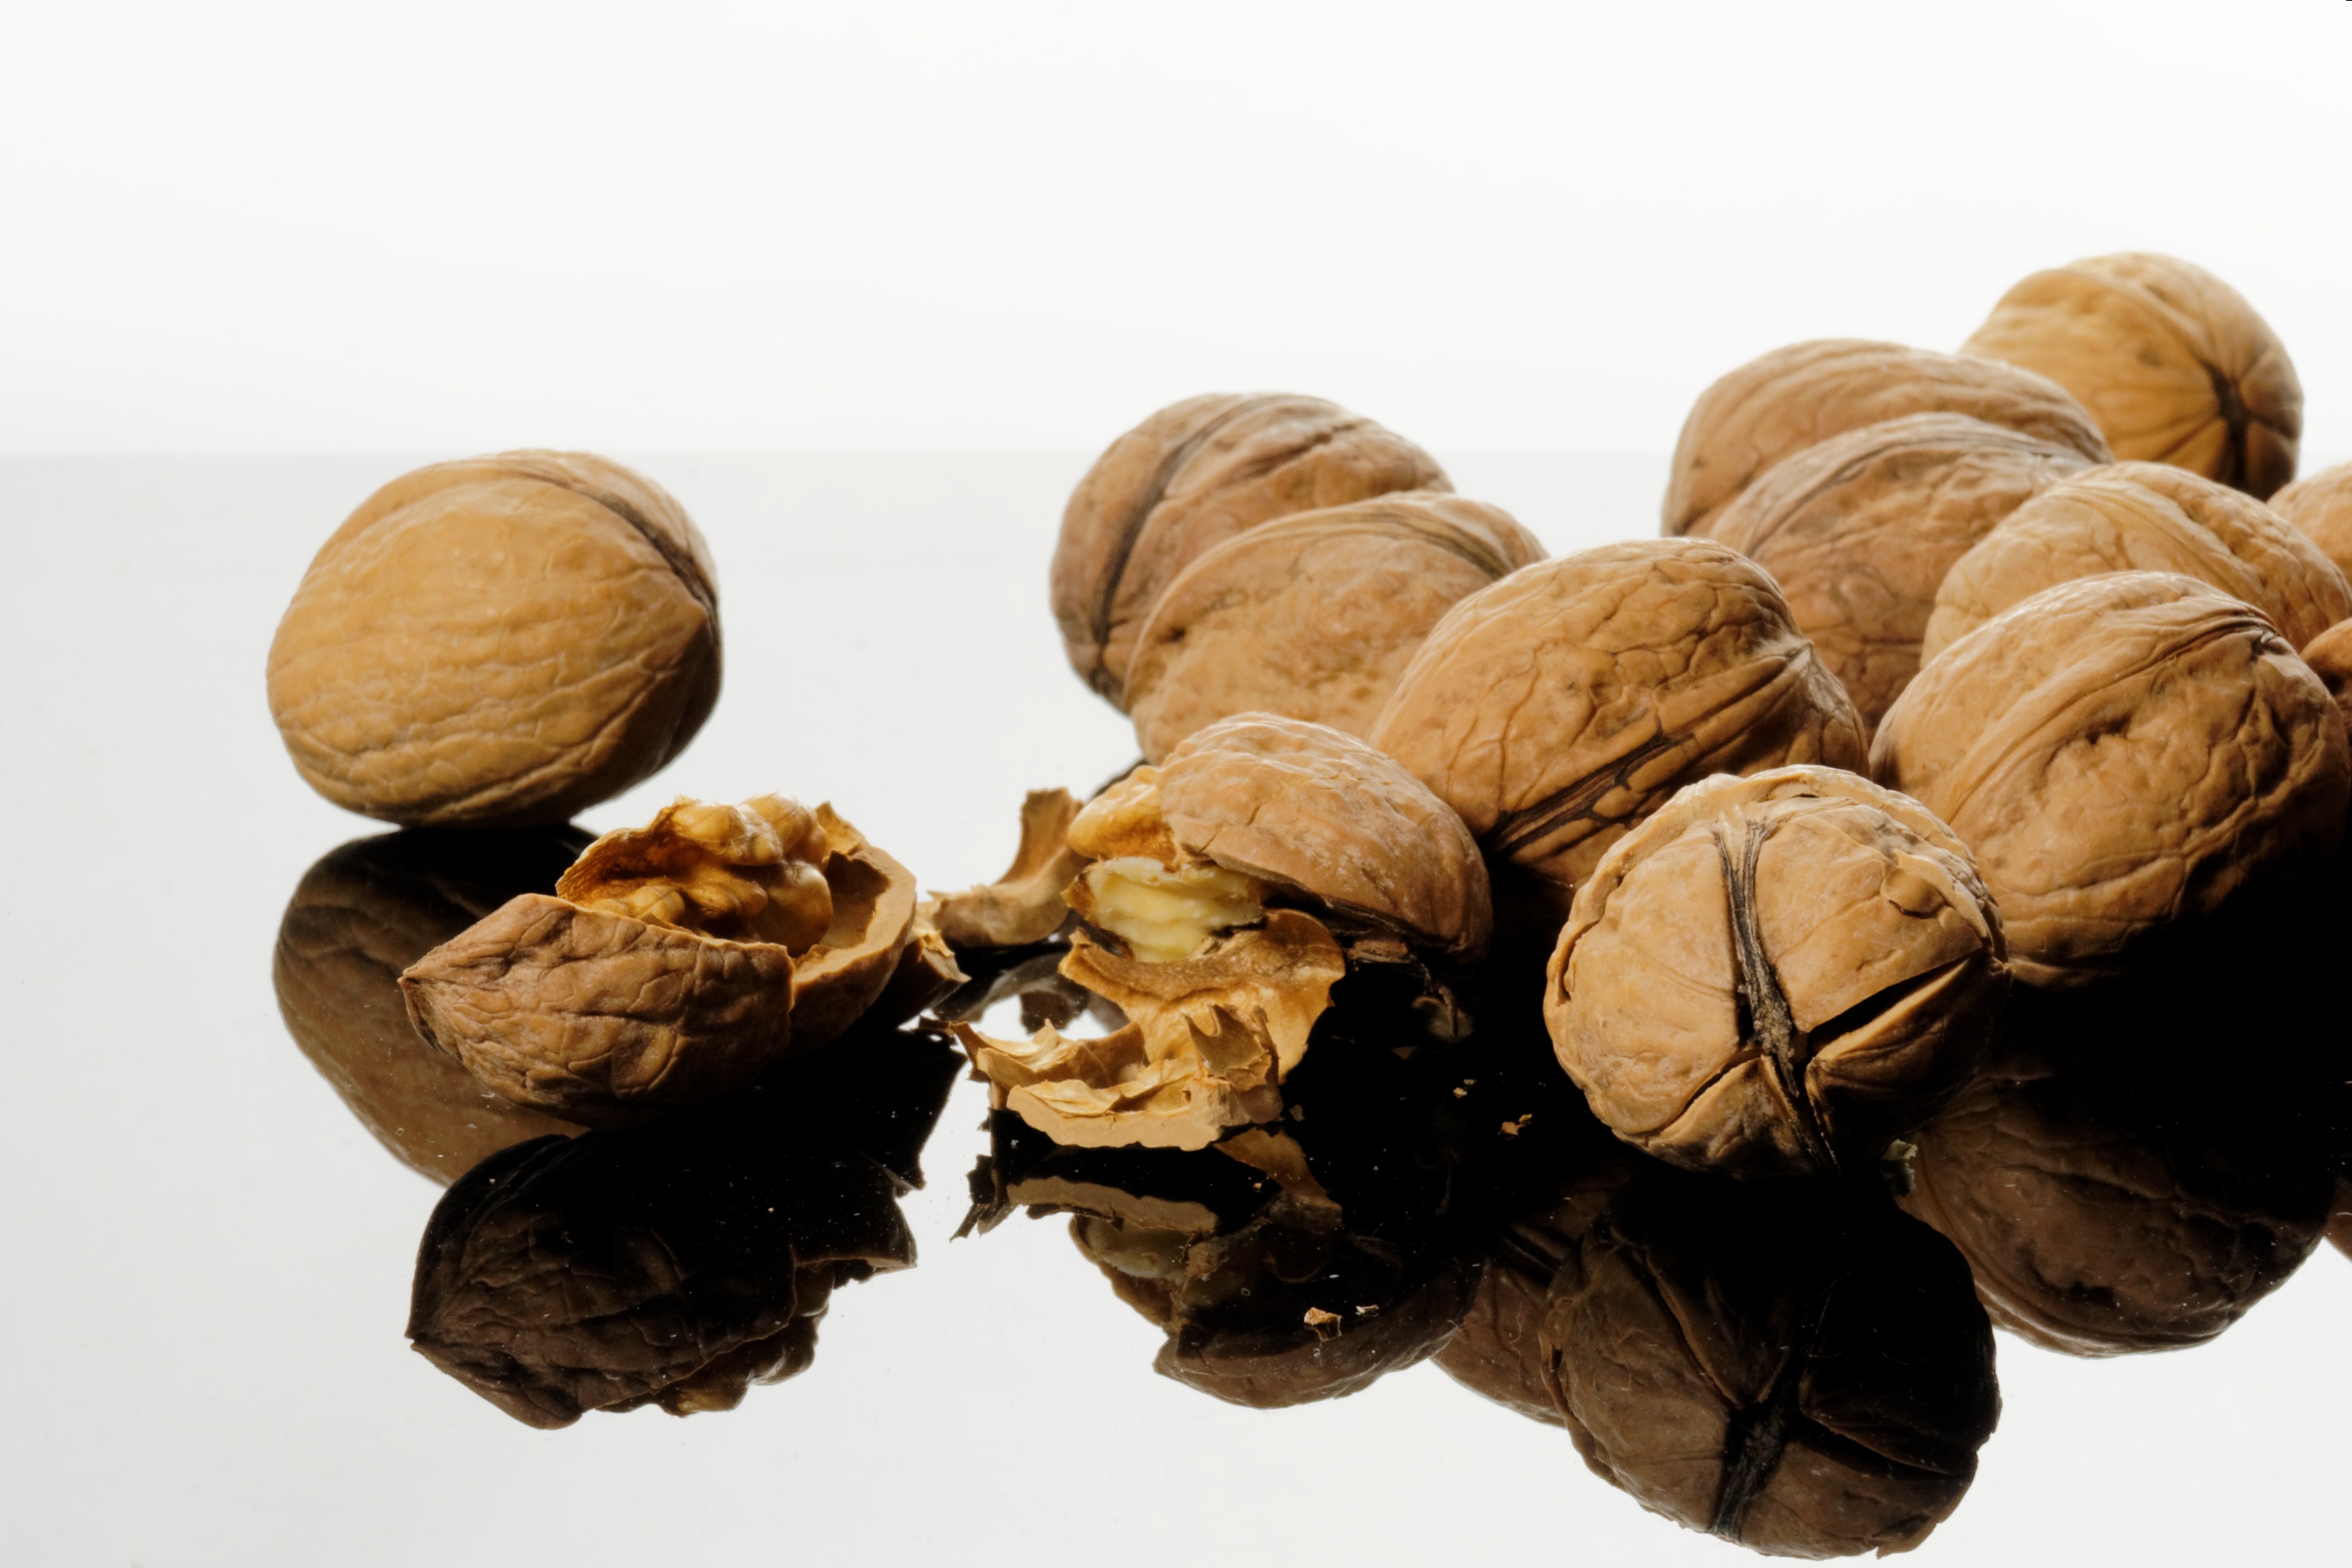
wood, food, produce, crack, nut, christmas, healthy, walnut, bake, christmas time, nuts, hazelnut, flavor, nutshells, shiitake, breaking up, nuts seeds, tree nuts